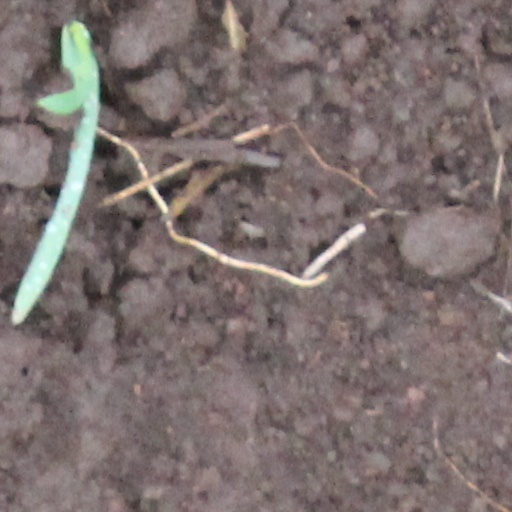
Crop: wheat